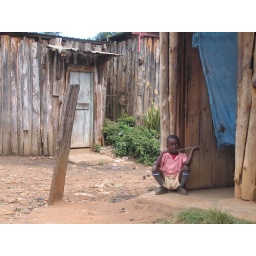
Little boy playing in the street